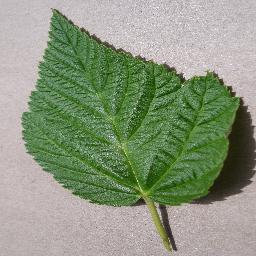
Label: Raspberry___healthy